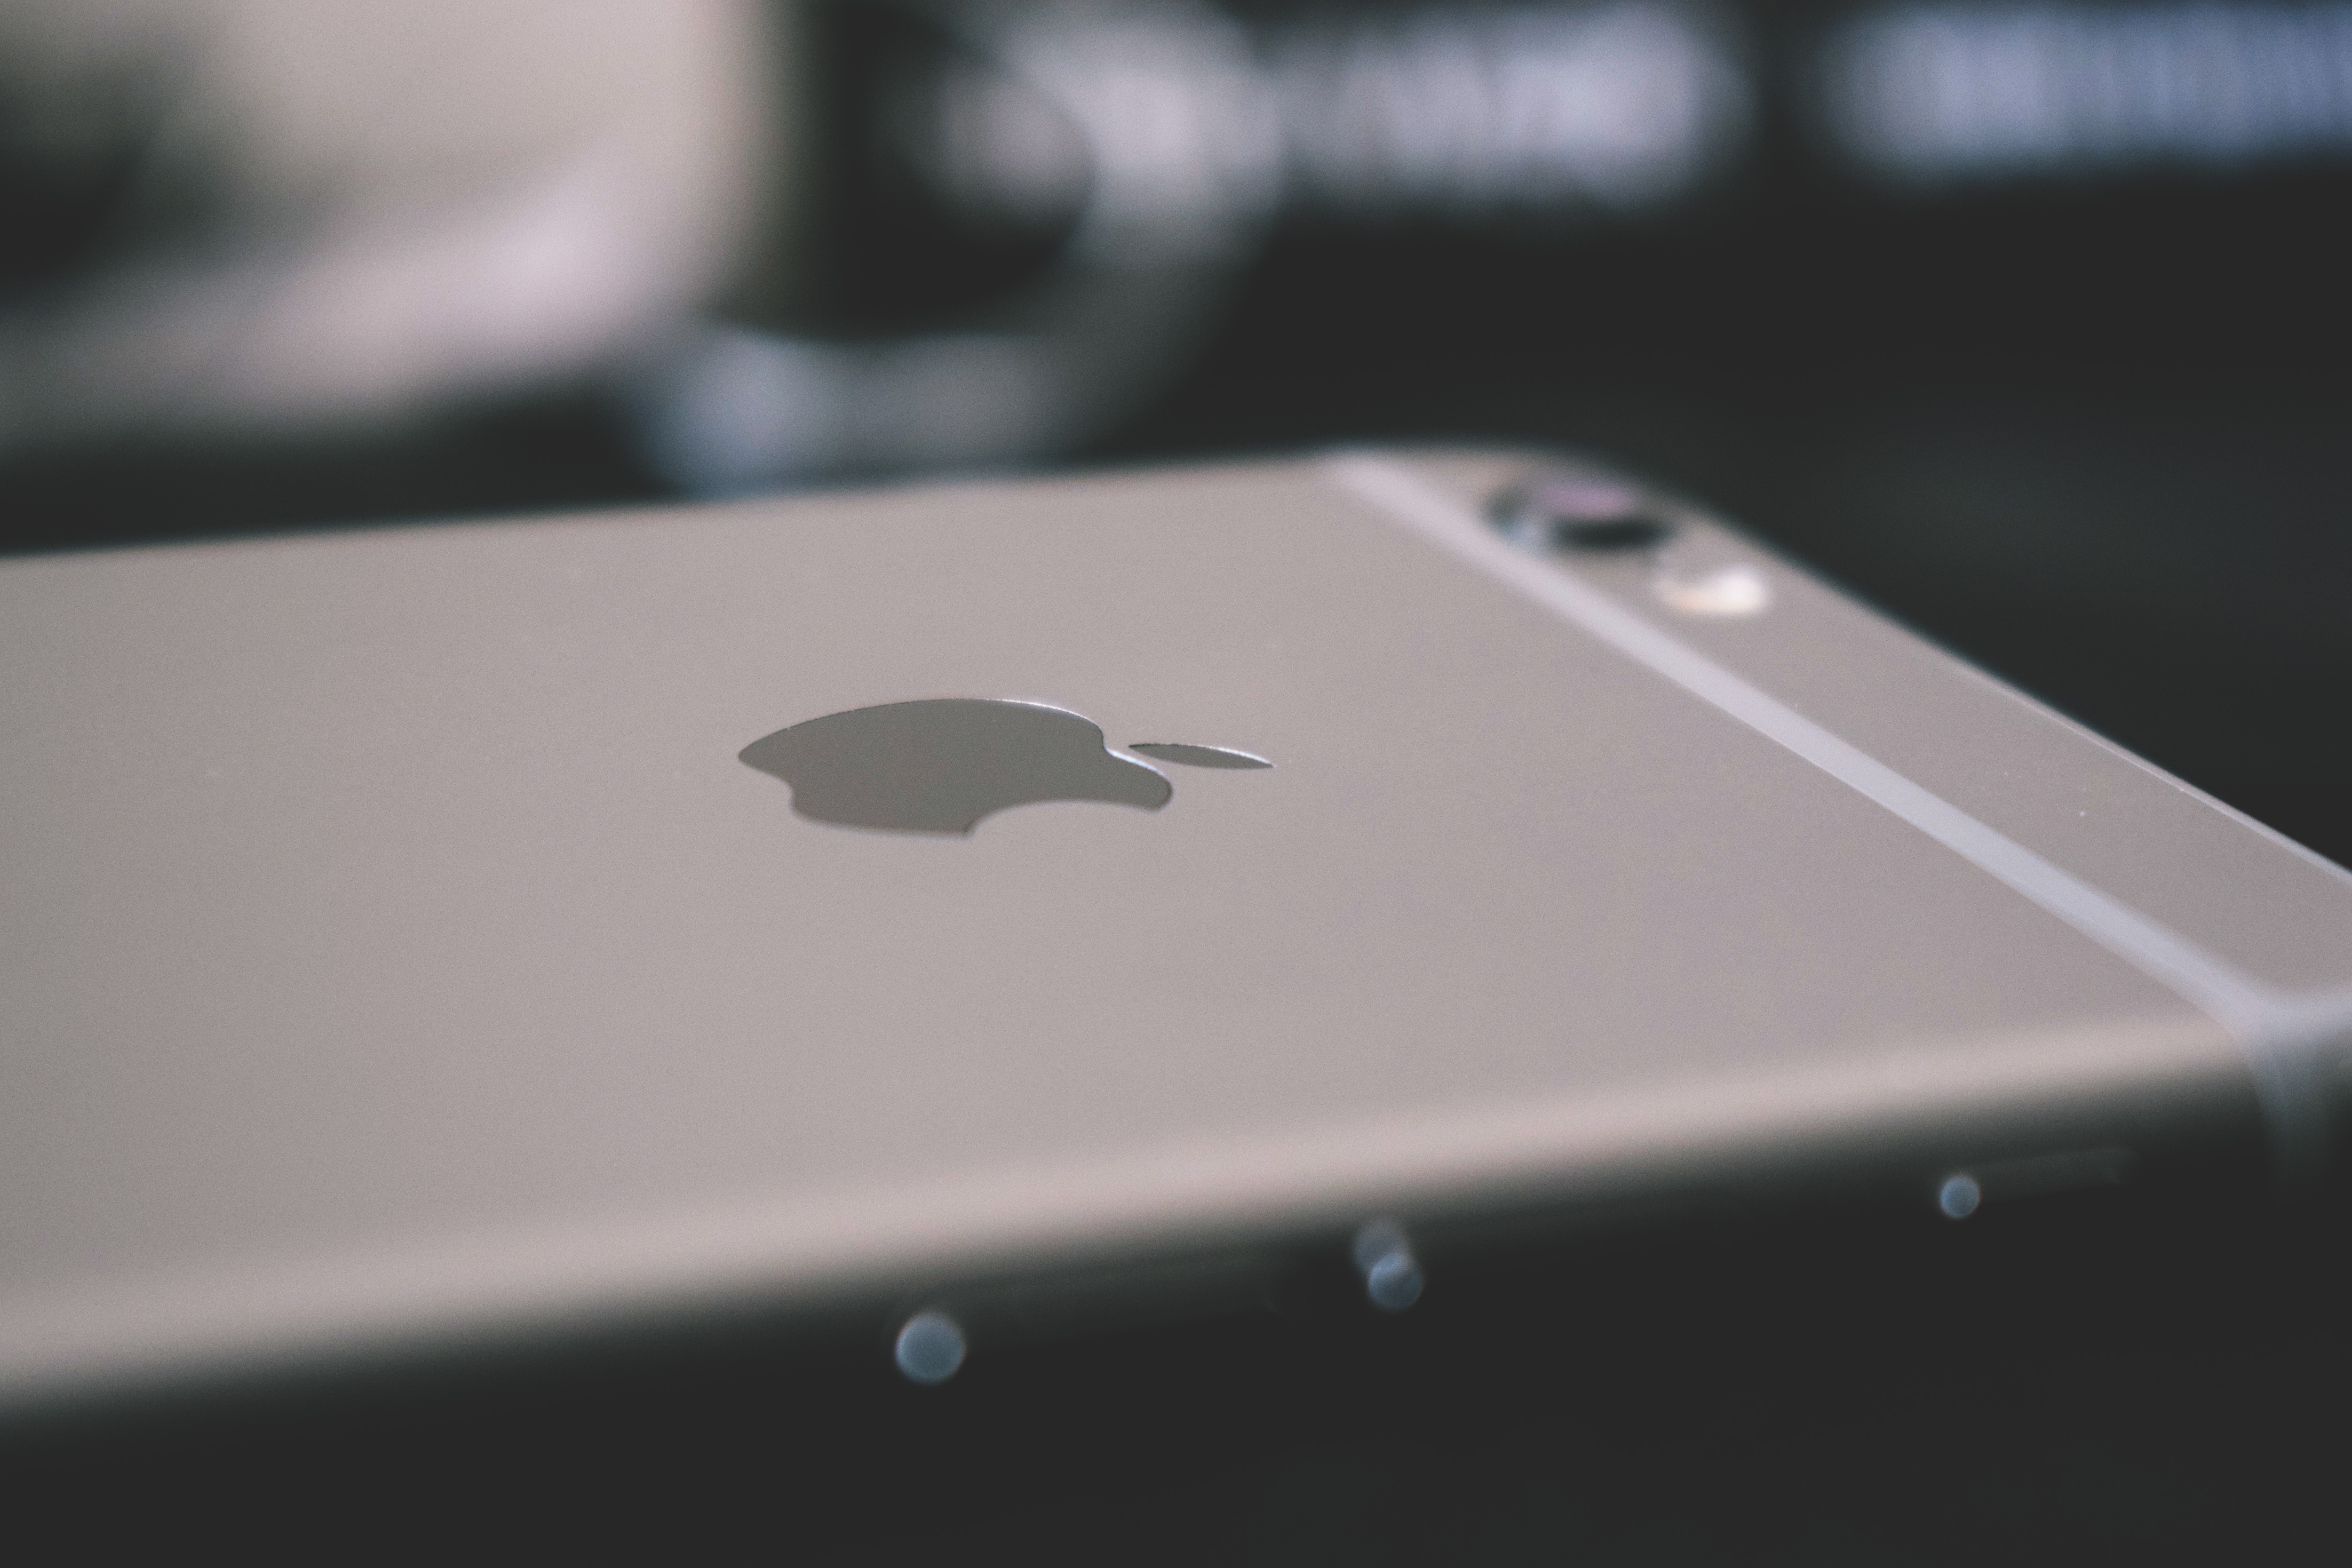
white, gadget, ipad, electronic device, technology, Material property, communication device, smartphone, portable communications device, mobile phone